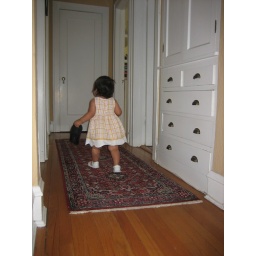
Looking cute in her birthday dress from Aunt Mary and Uncle Joe.